Jonas Iversby Hvideberg

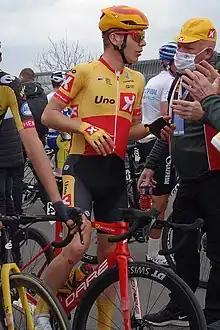
Iversby Hvideberg in 2021

Jonas Iversby Hvideberg (born 9 February 1999) is a Norwegian professional road racing cyclist, who currently rides for UCI ProTeam .